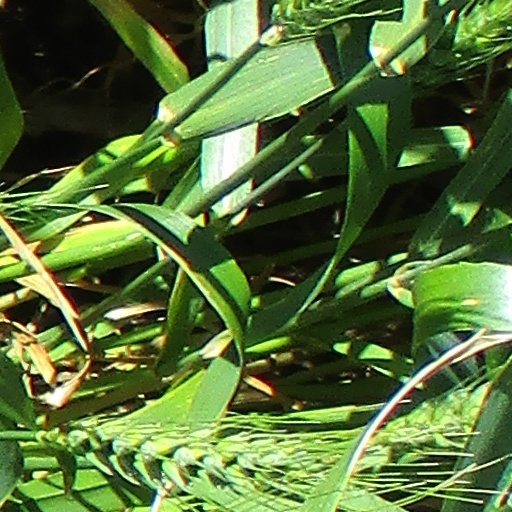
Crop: wheat